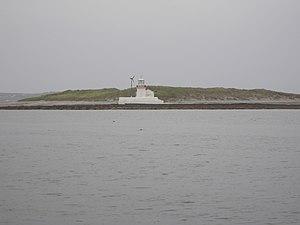
Le phare de Straw Island est un phare situé sur un îlot proche du port de Killeany, au sud-est de l'île d'Inis Mór dans la baie de Galway dans le Comté de Galway. Il est géré par les Commissioners of Irish Lights.